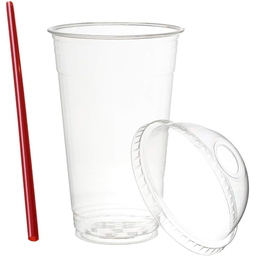
Label: plastic